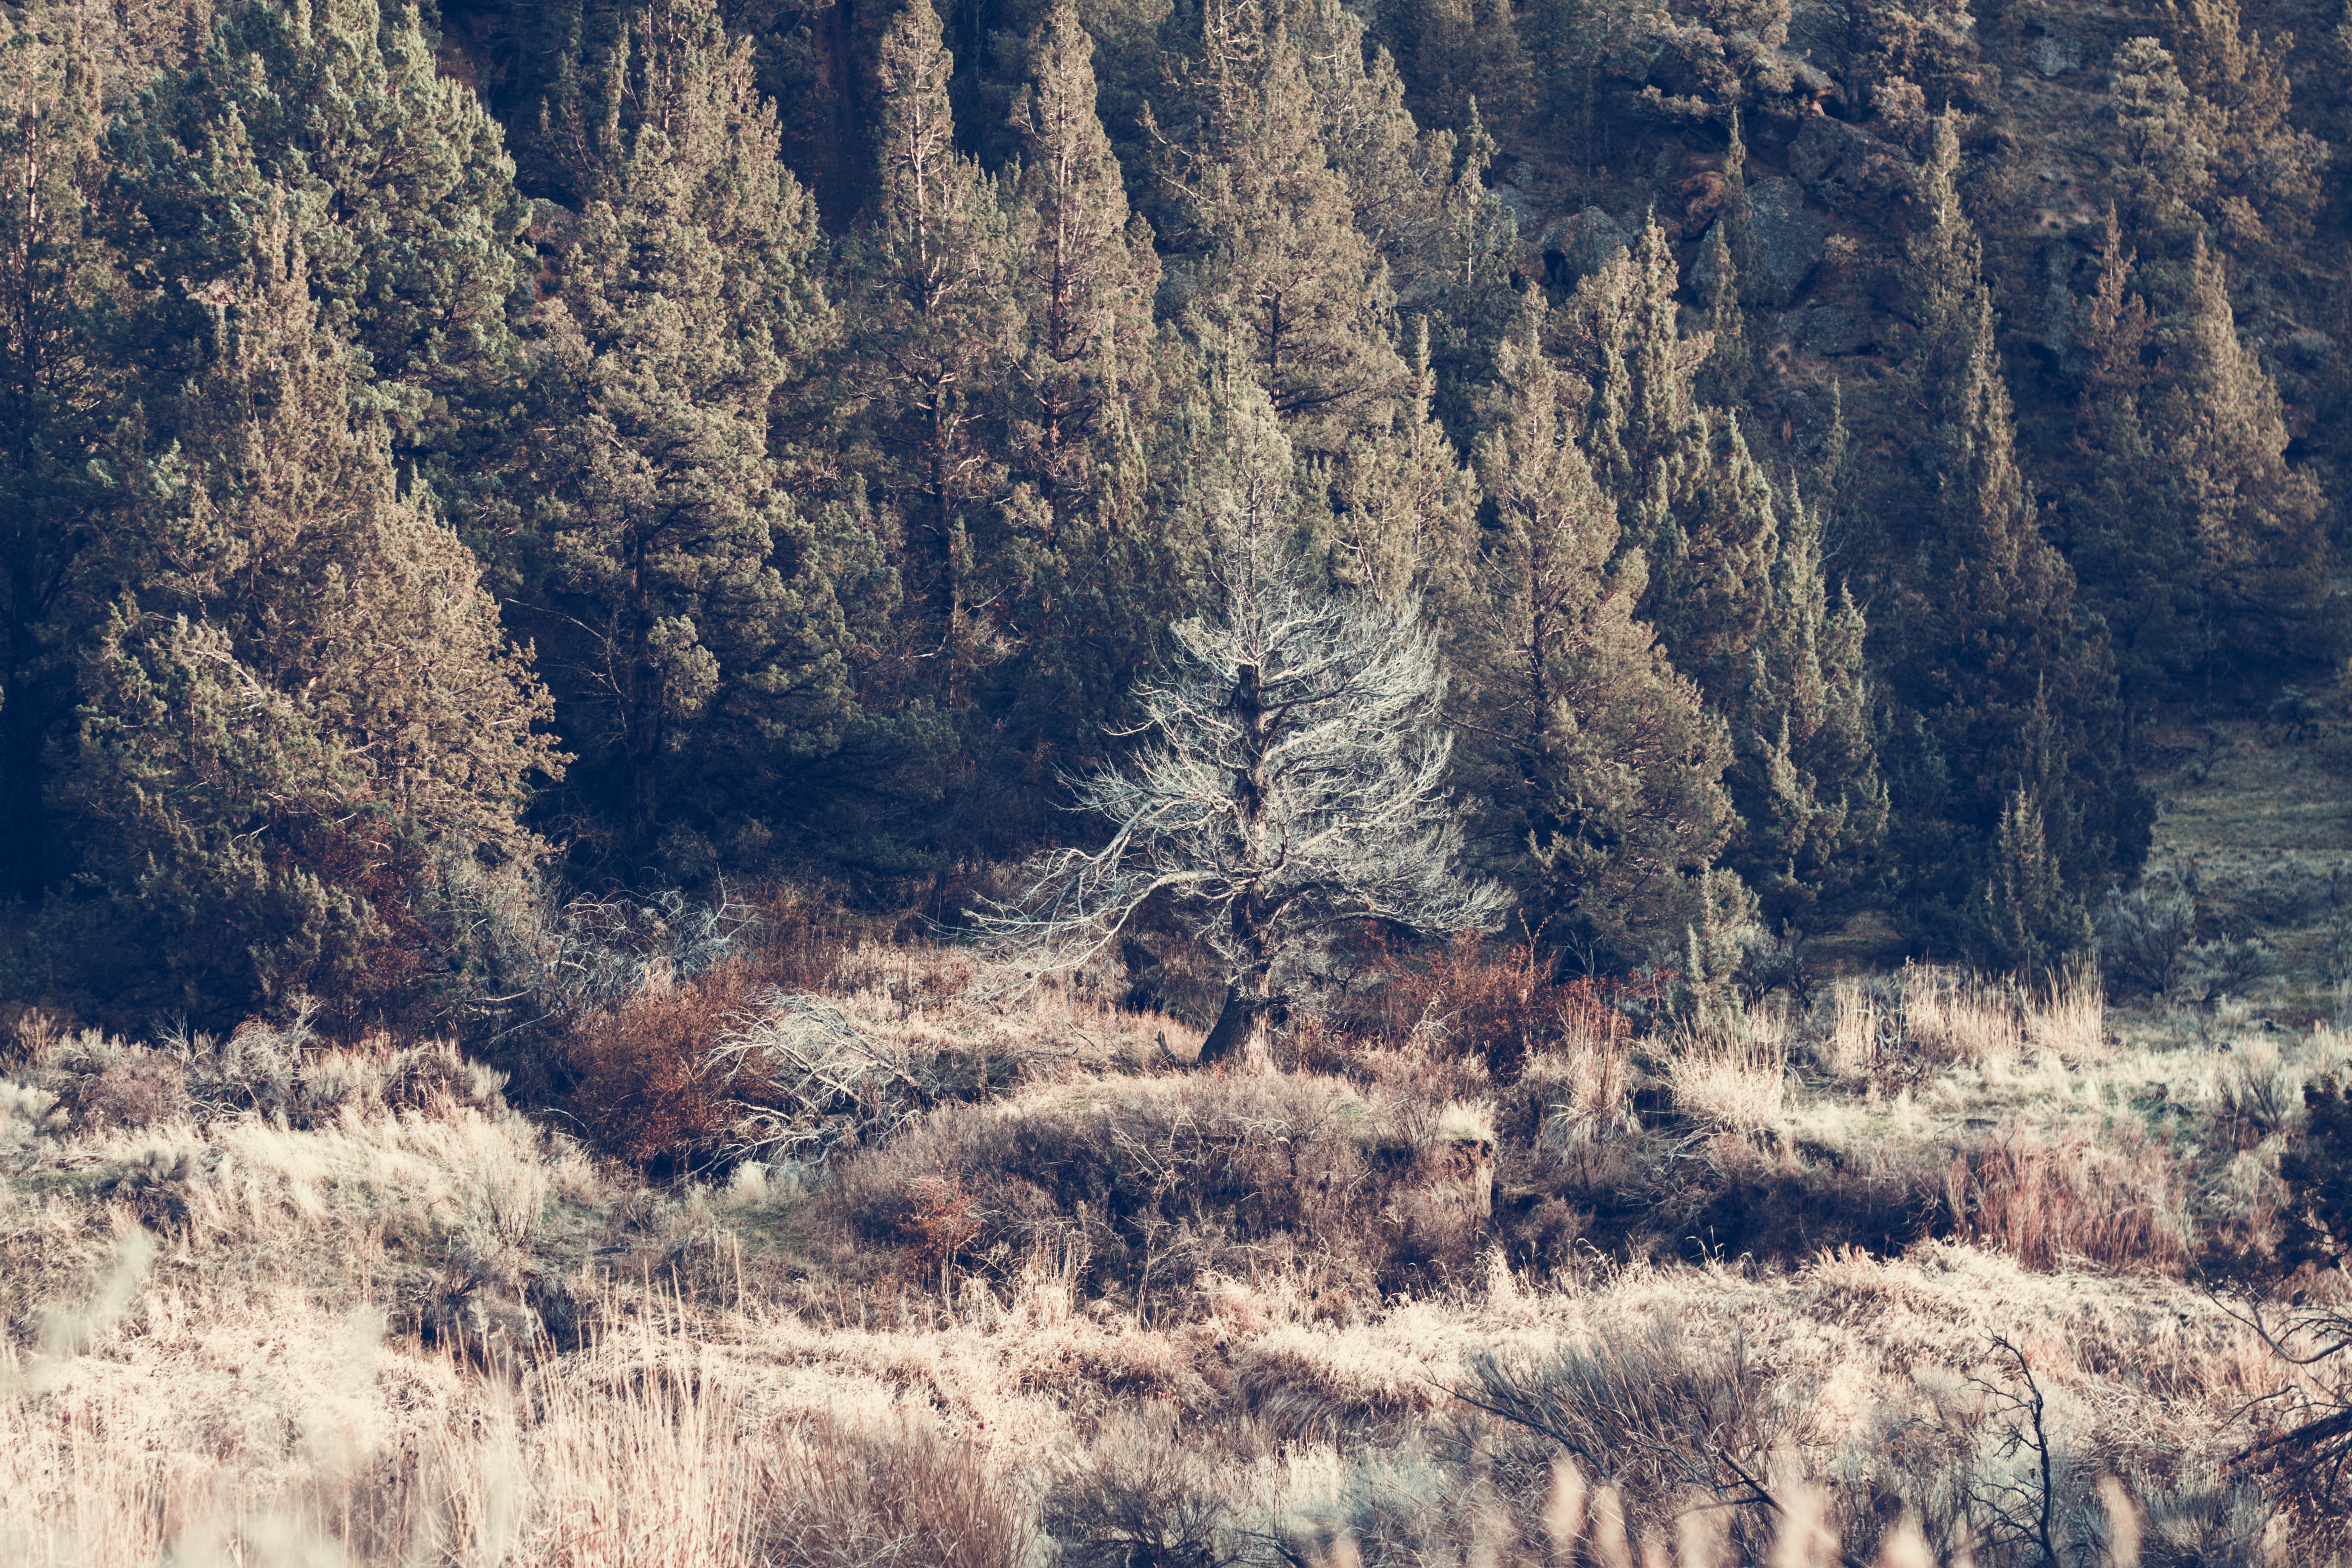
natural landscape, tree, wilderness, badlands, wildlife, sky, shrubland, grass, grass family, plant community, ecoregion, geology, national park, grassland, mountain, plant, landscape, rock, outcrop, formation, forest, escarpment, hill, winter, bedrock, chaparral, savanna, state park